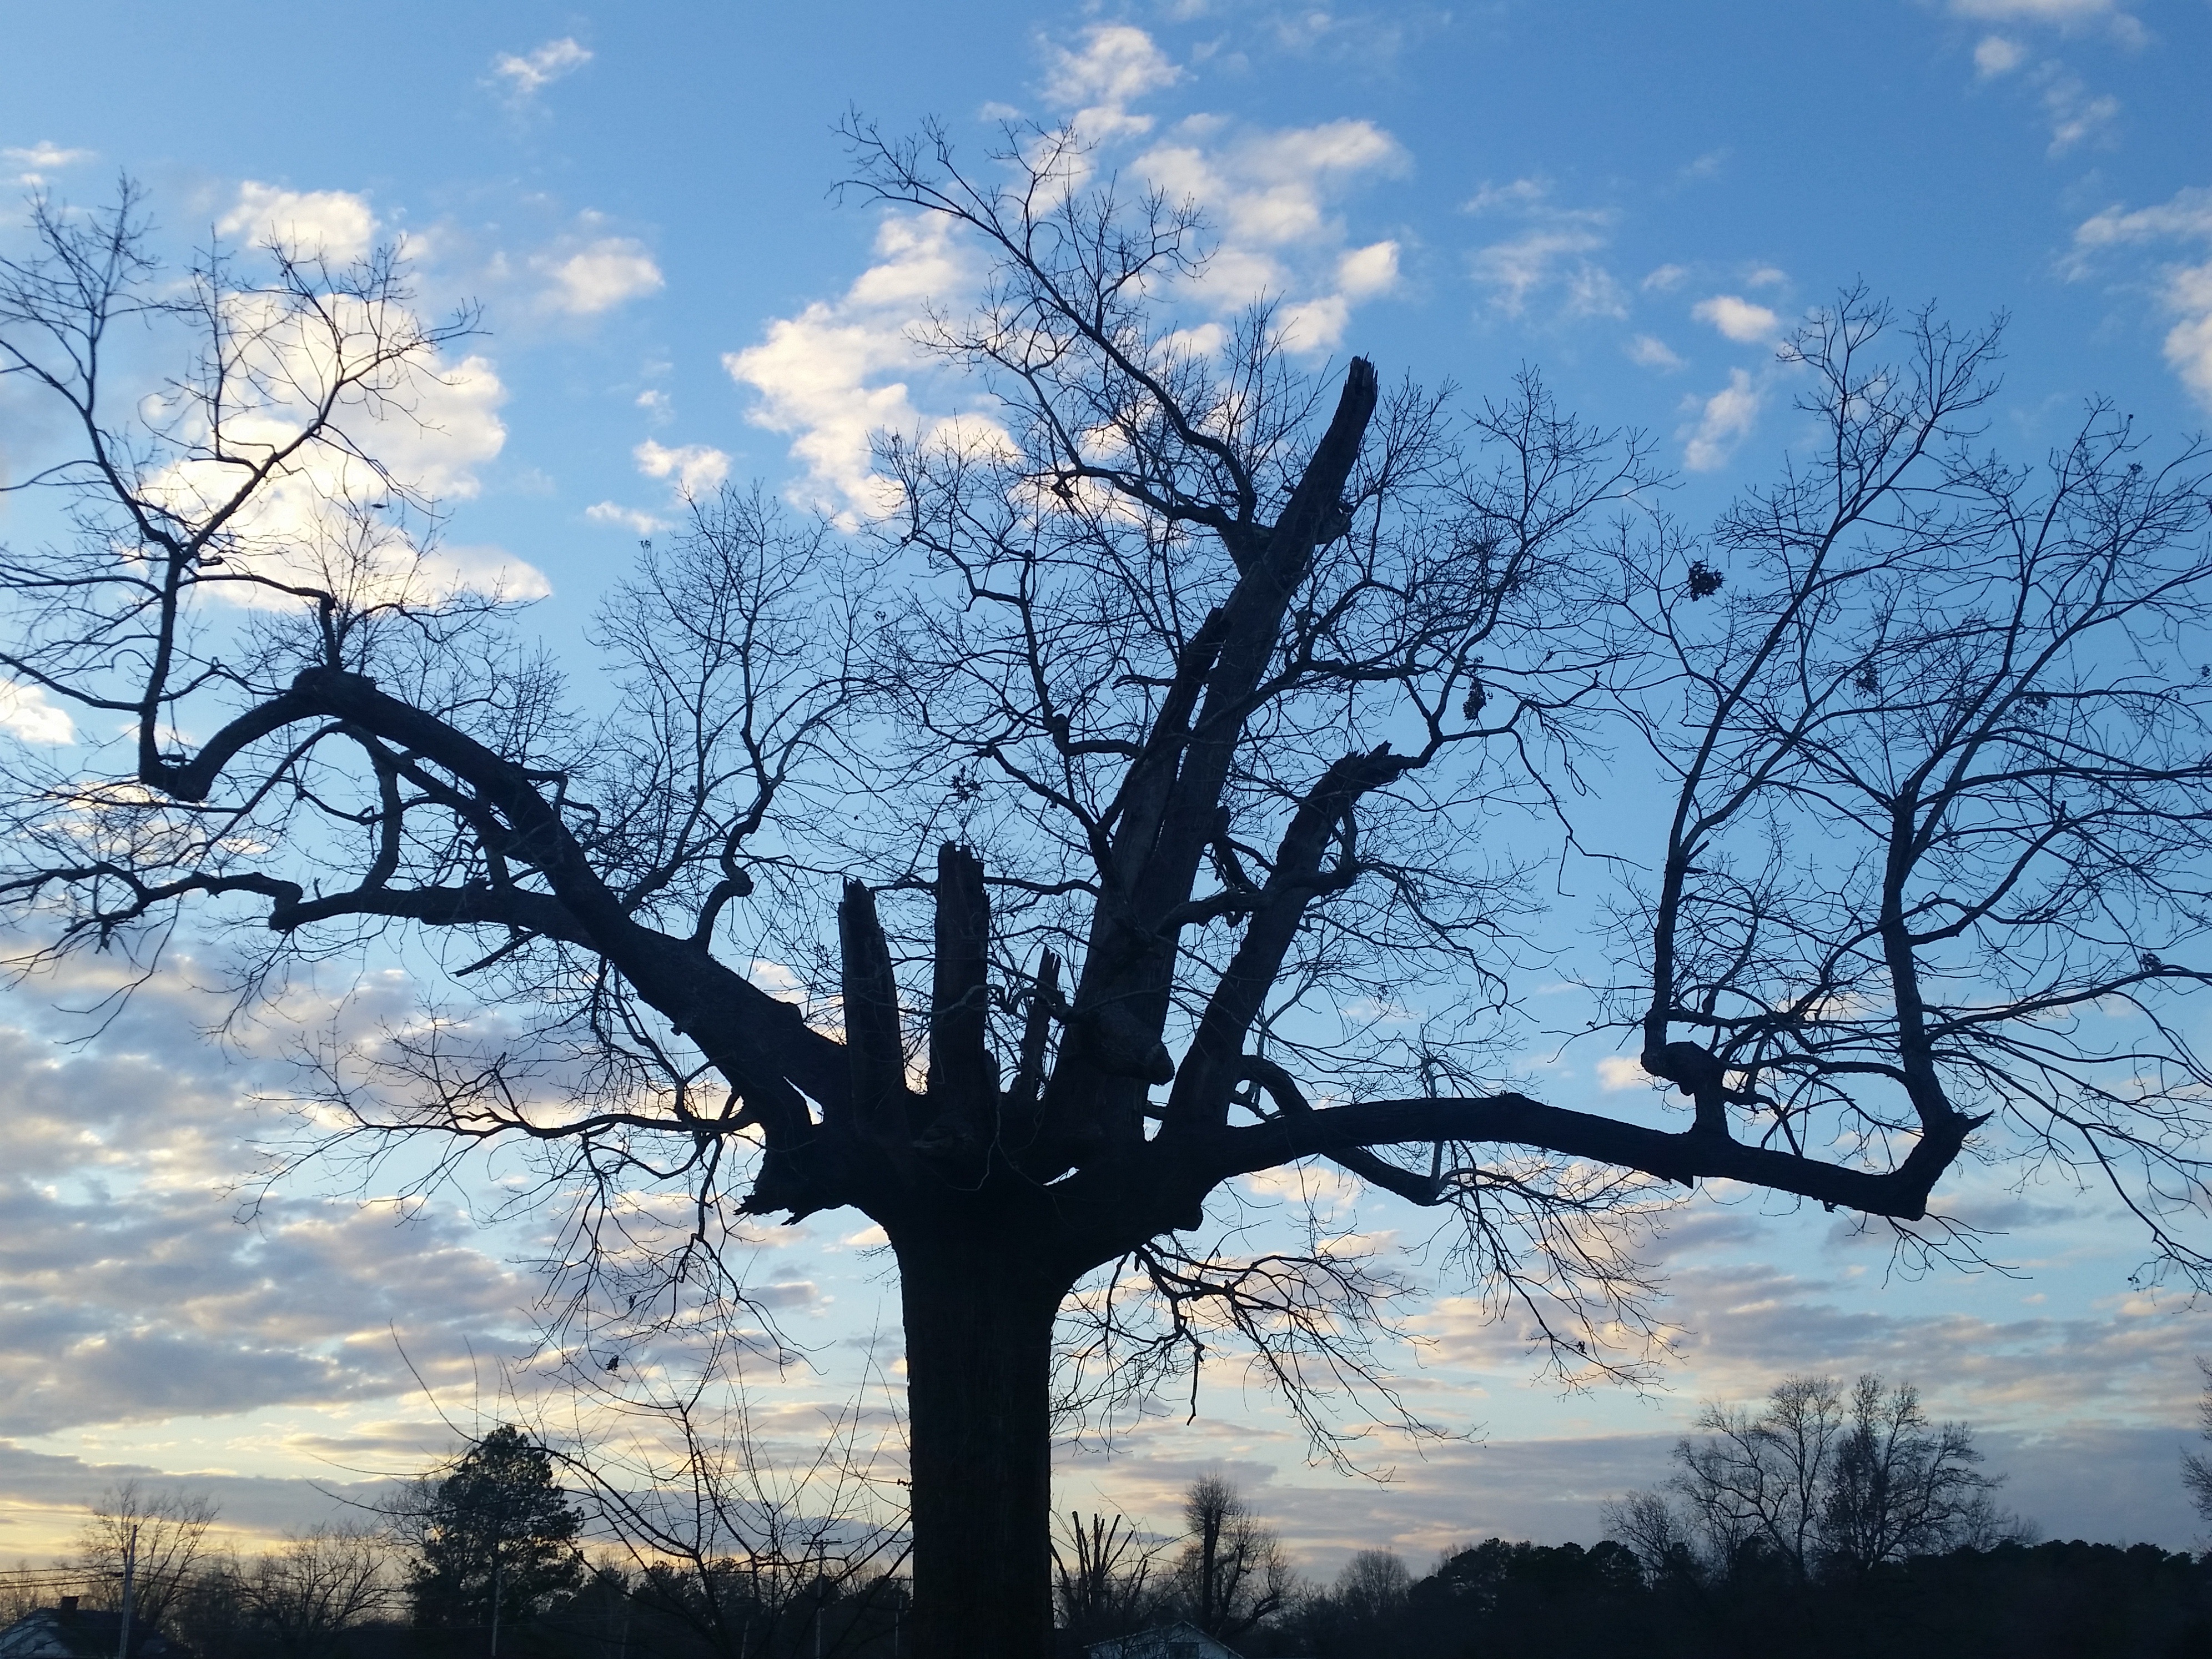
landscape, tree, nature, branch, blossom, winter, light, cloud, plant, sky, sunset, sunlight, morning, dawn, daytime, evening, spring, blue, twig, sunny, horizontal, phenomenon, meteorological phenomenon, woody plant, computer wallpaper